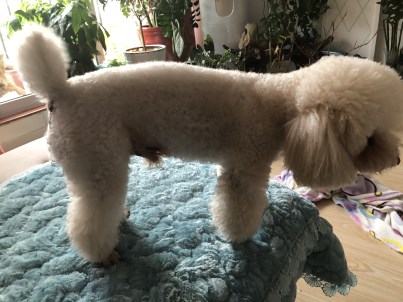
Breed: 2925-n000114-toy_poodle